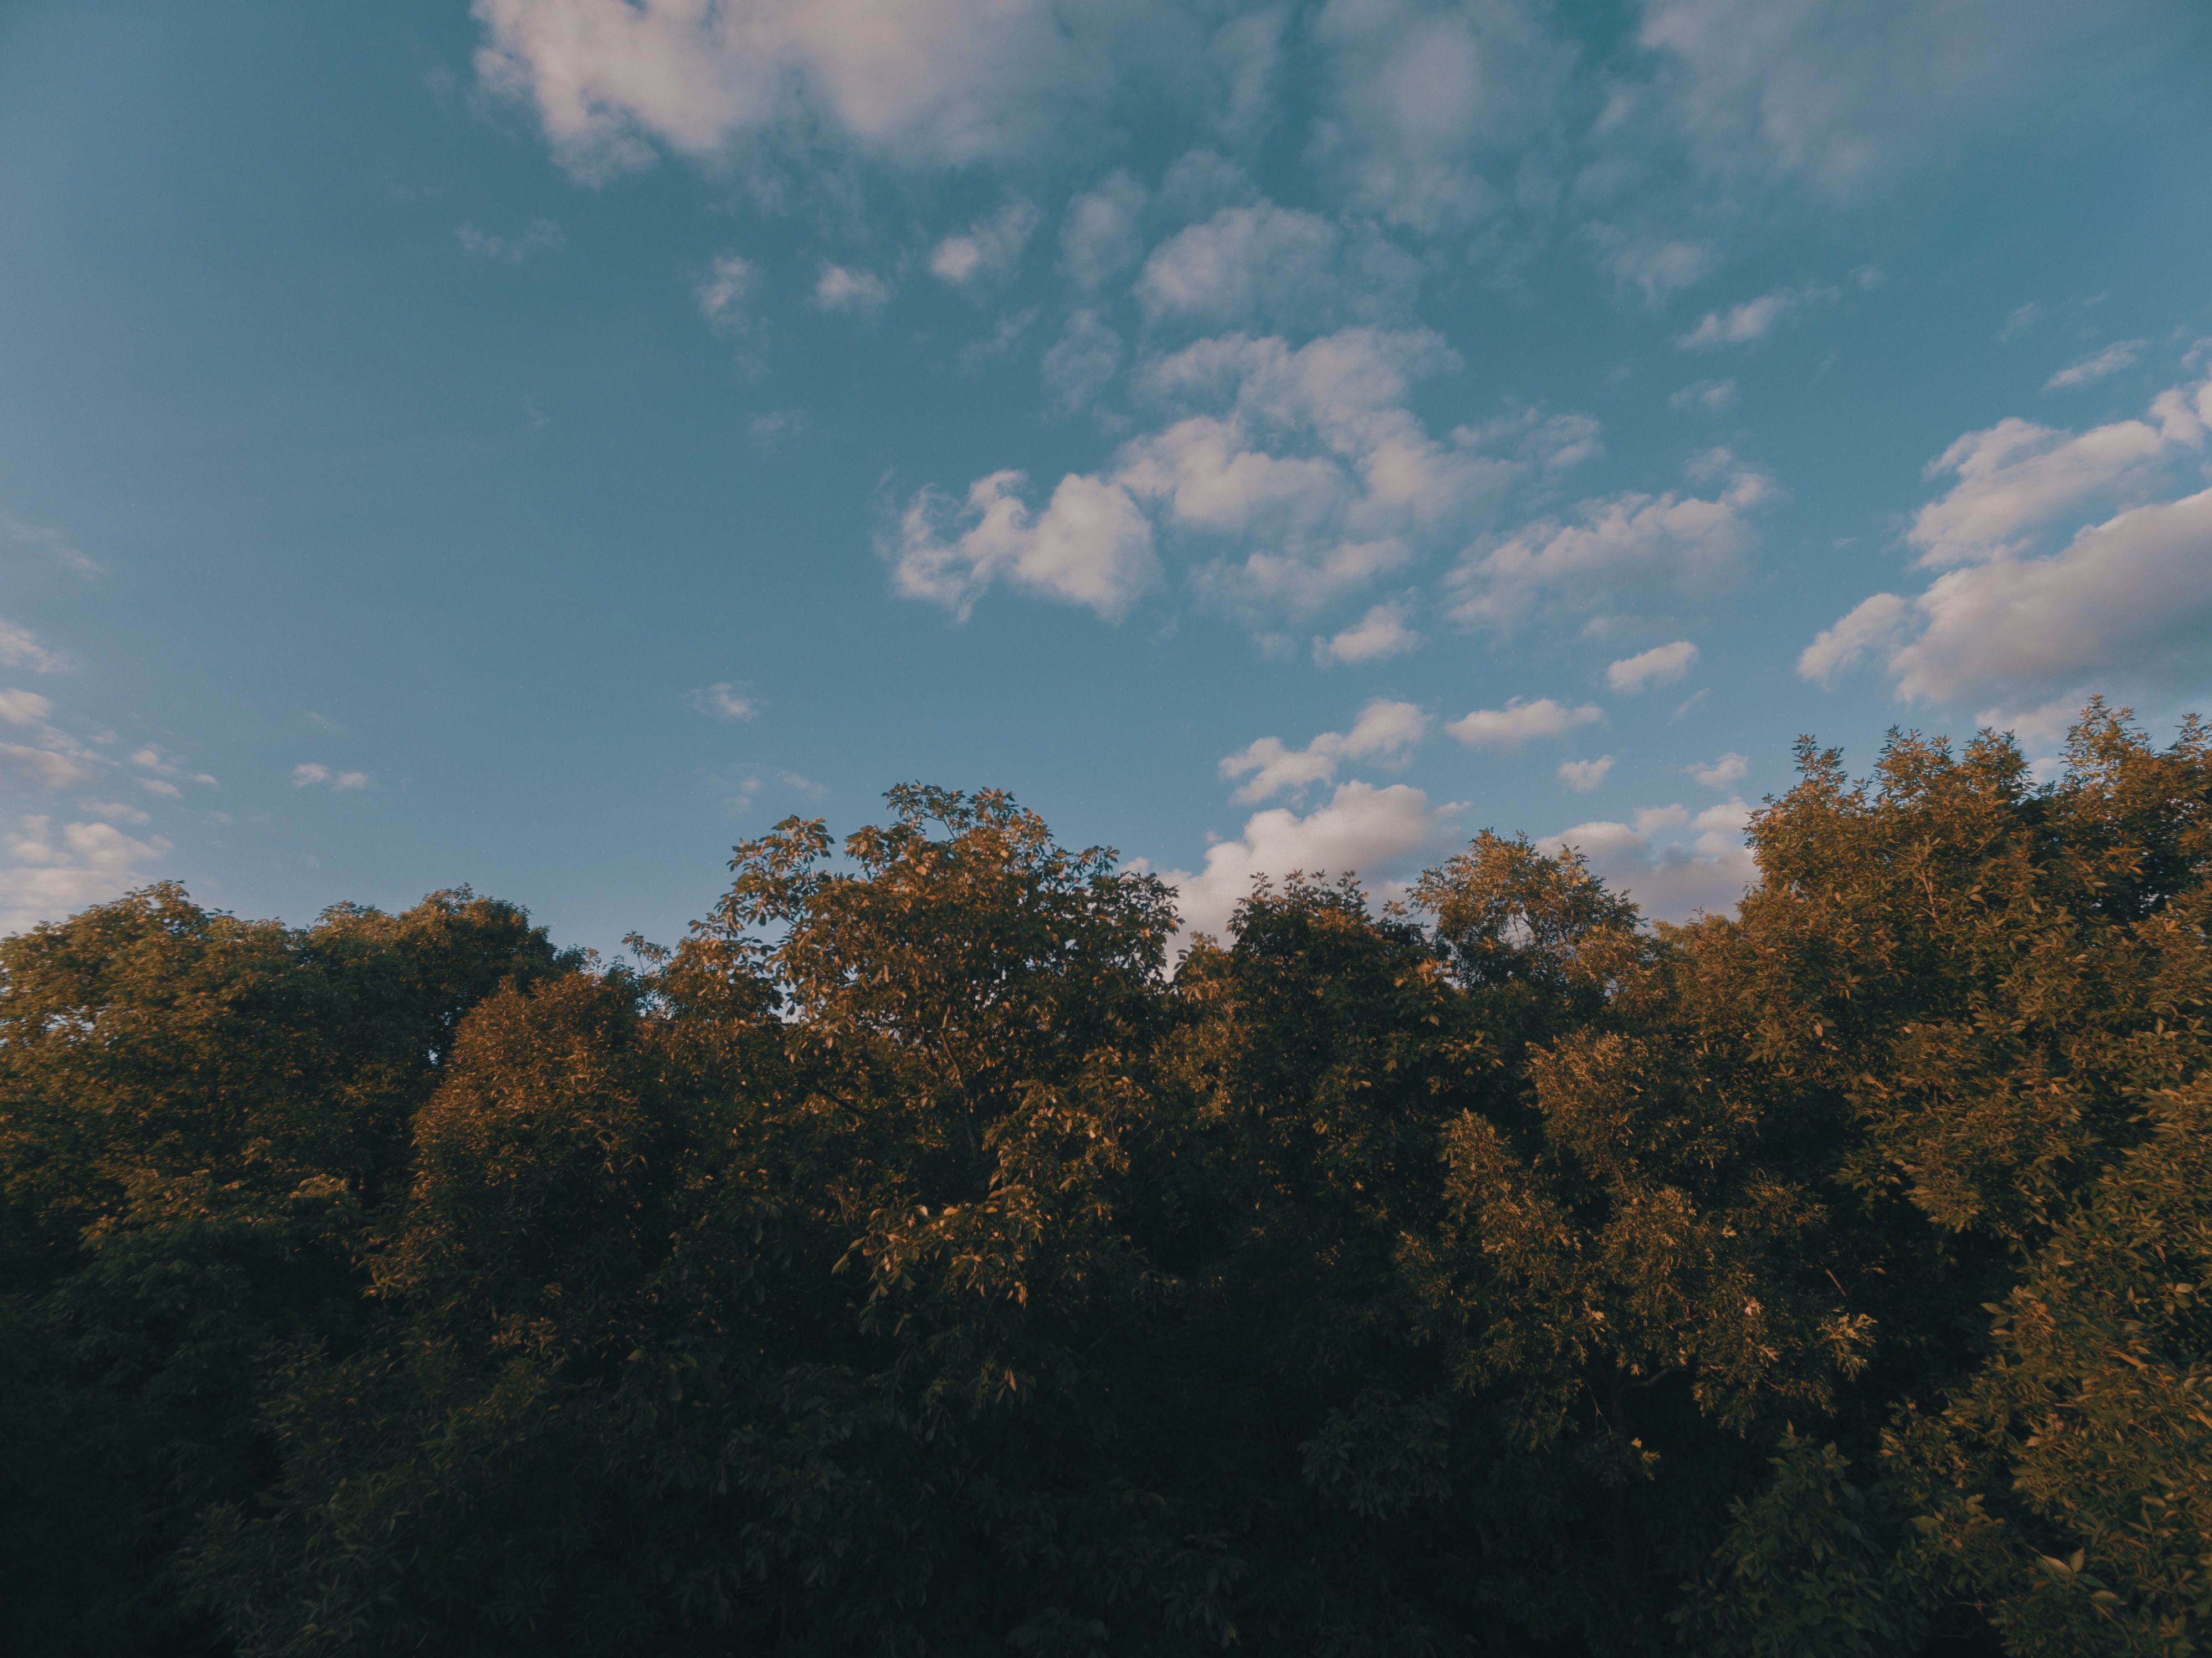
landscape, tree, nature, forest, grass, horizon, mountain, cloud, plant, sky, sunset, field, meadow, sunlight, morning, leaf, hill, dawn, dusk, evening, autumn, habitat, rural area, meteorological phenomenon, atmospheric phenomenon, woody plant